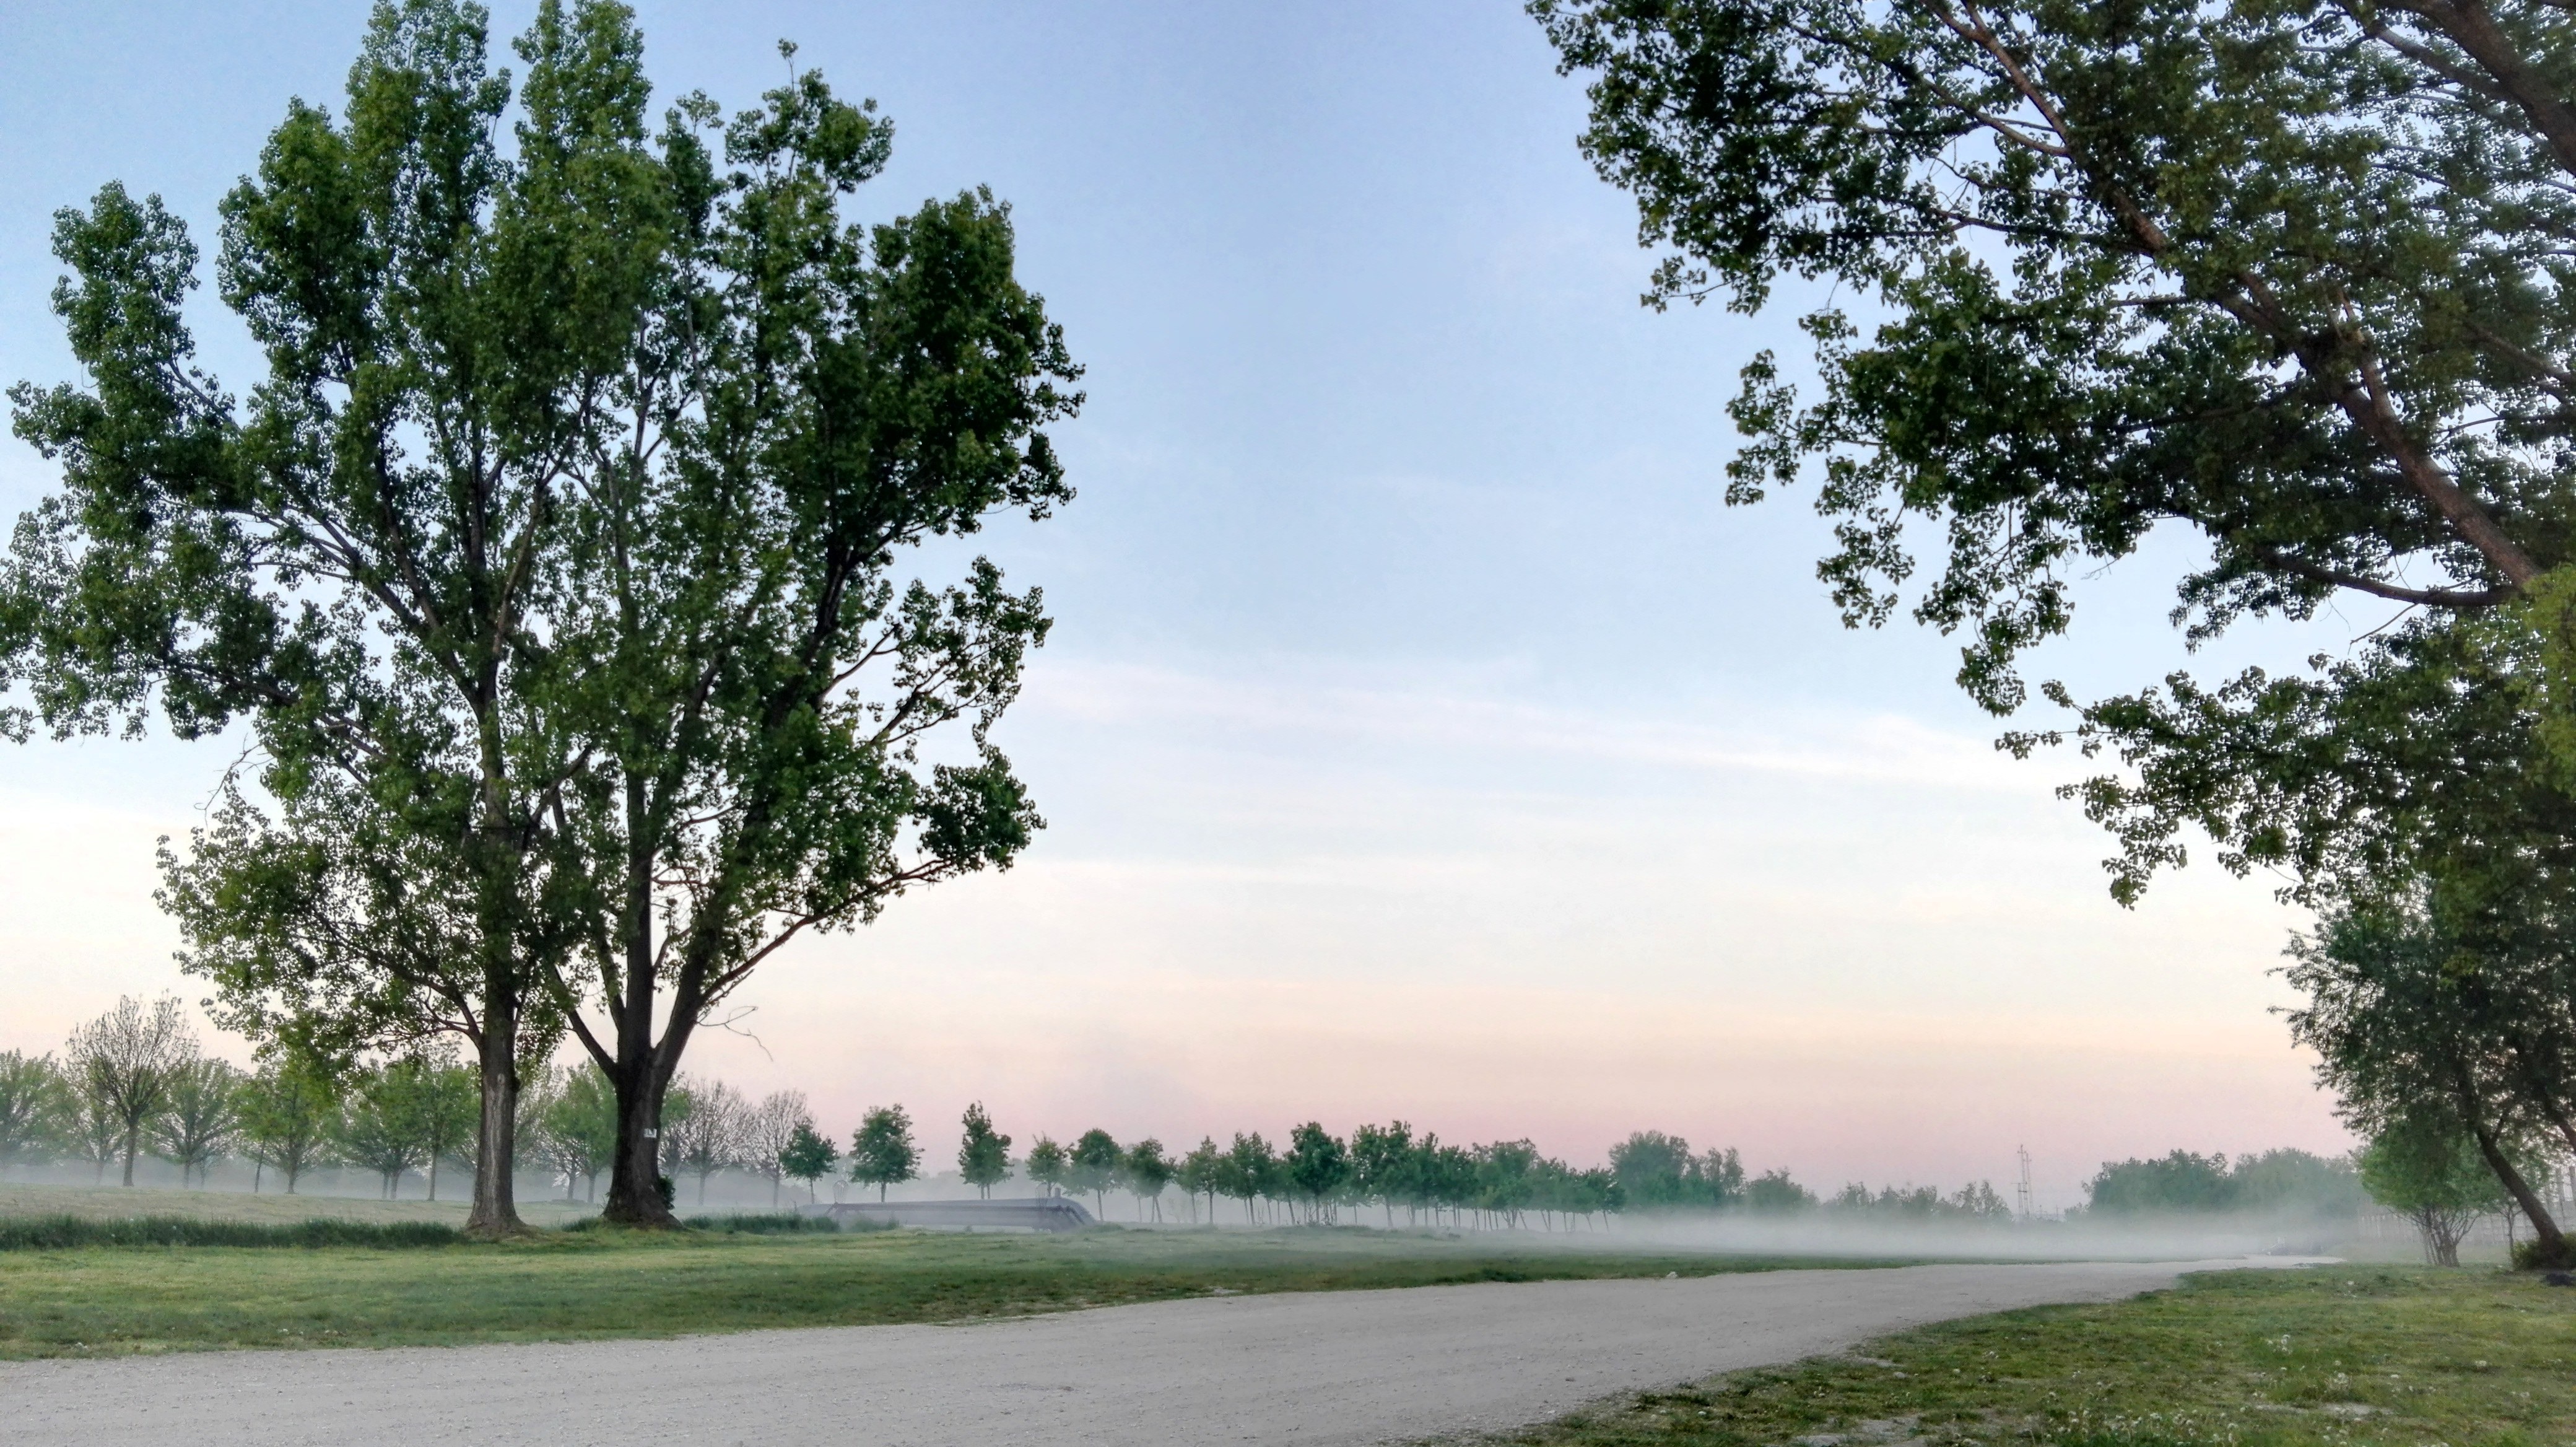
landscape, tree, forest, plant, sky, fog, road, field, meadow, morning, dawn, foggy, park, season, trees, ecosystem, rural area, atmospheric phenomenon, woody plant